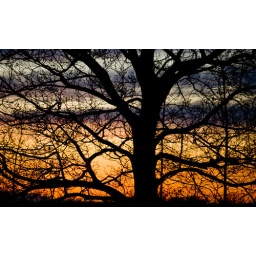
A friends tree silouetted against an amazing sky